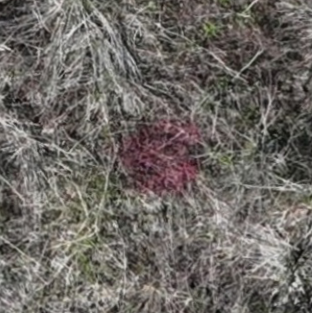
Month: may
Dye color: red
Dye concentration: low